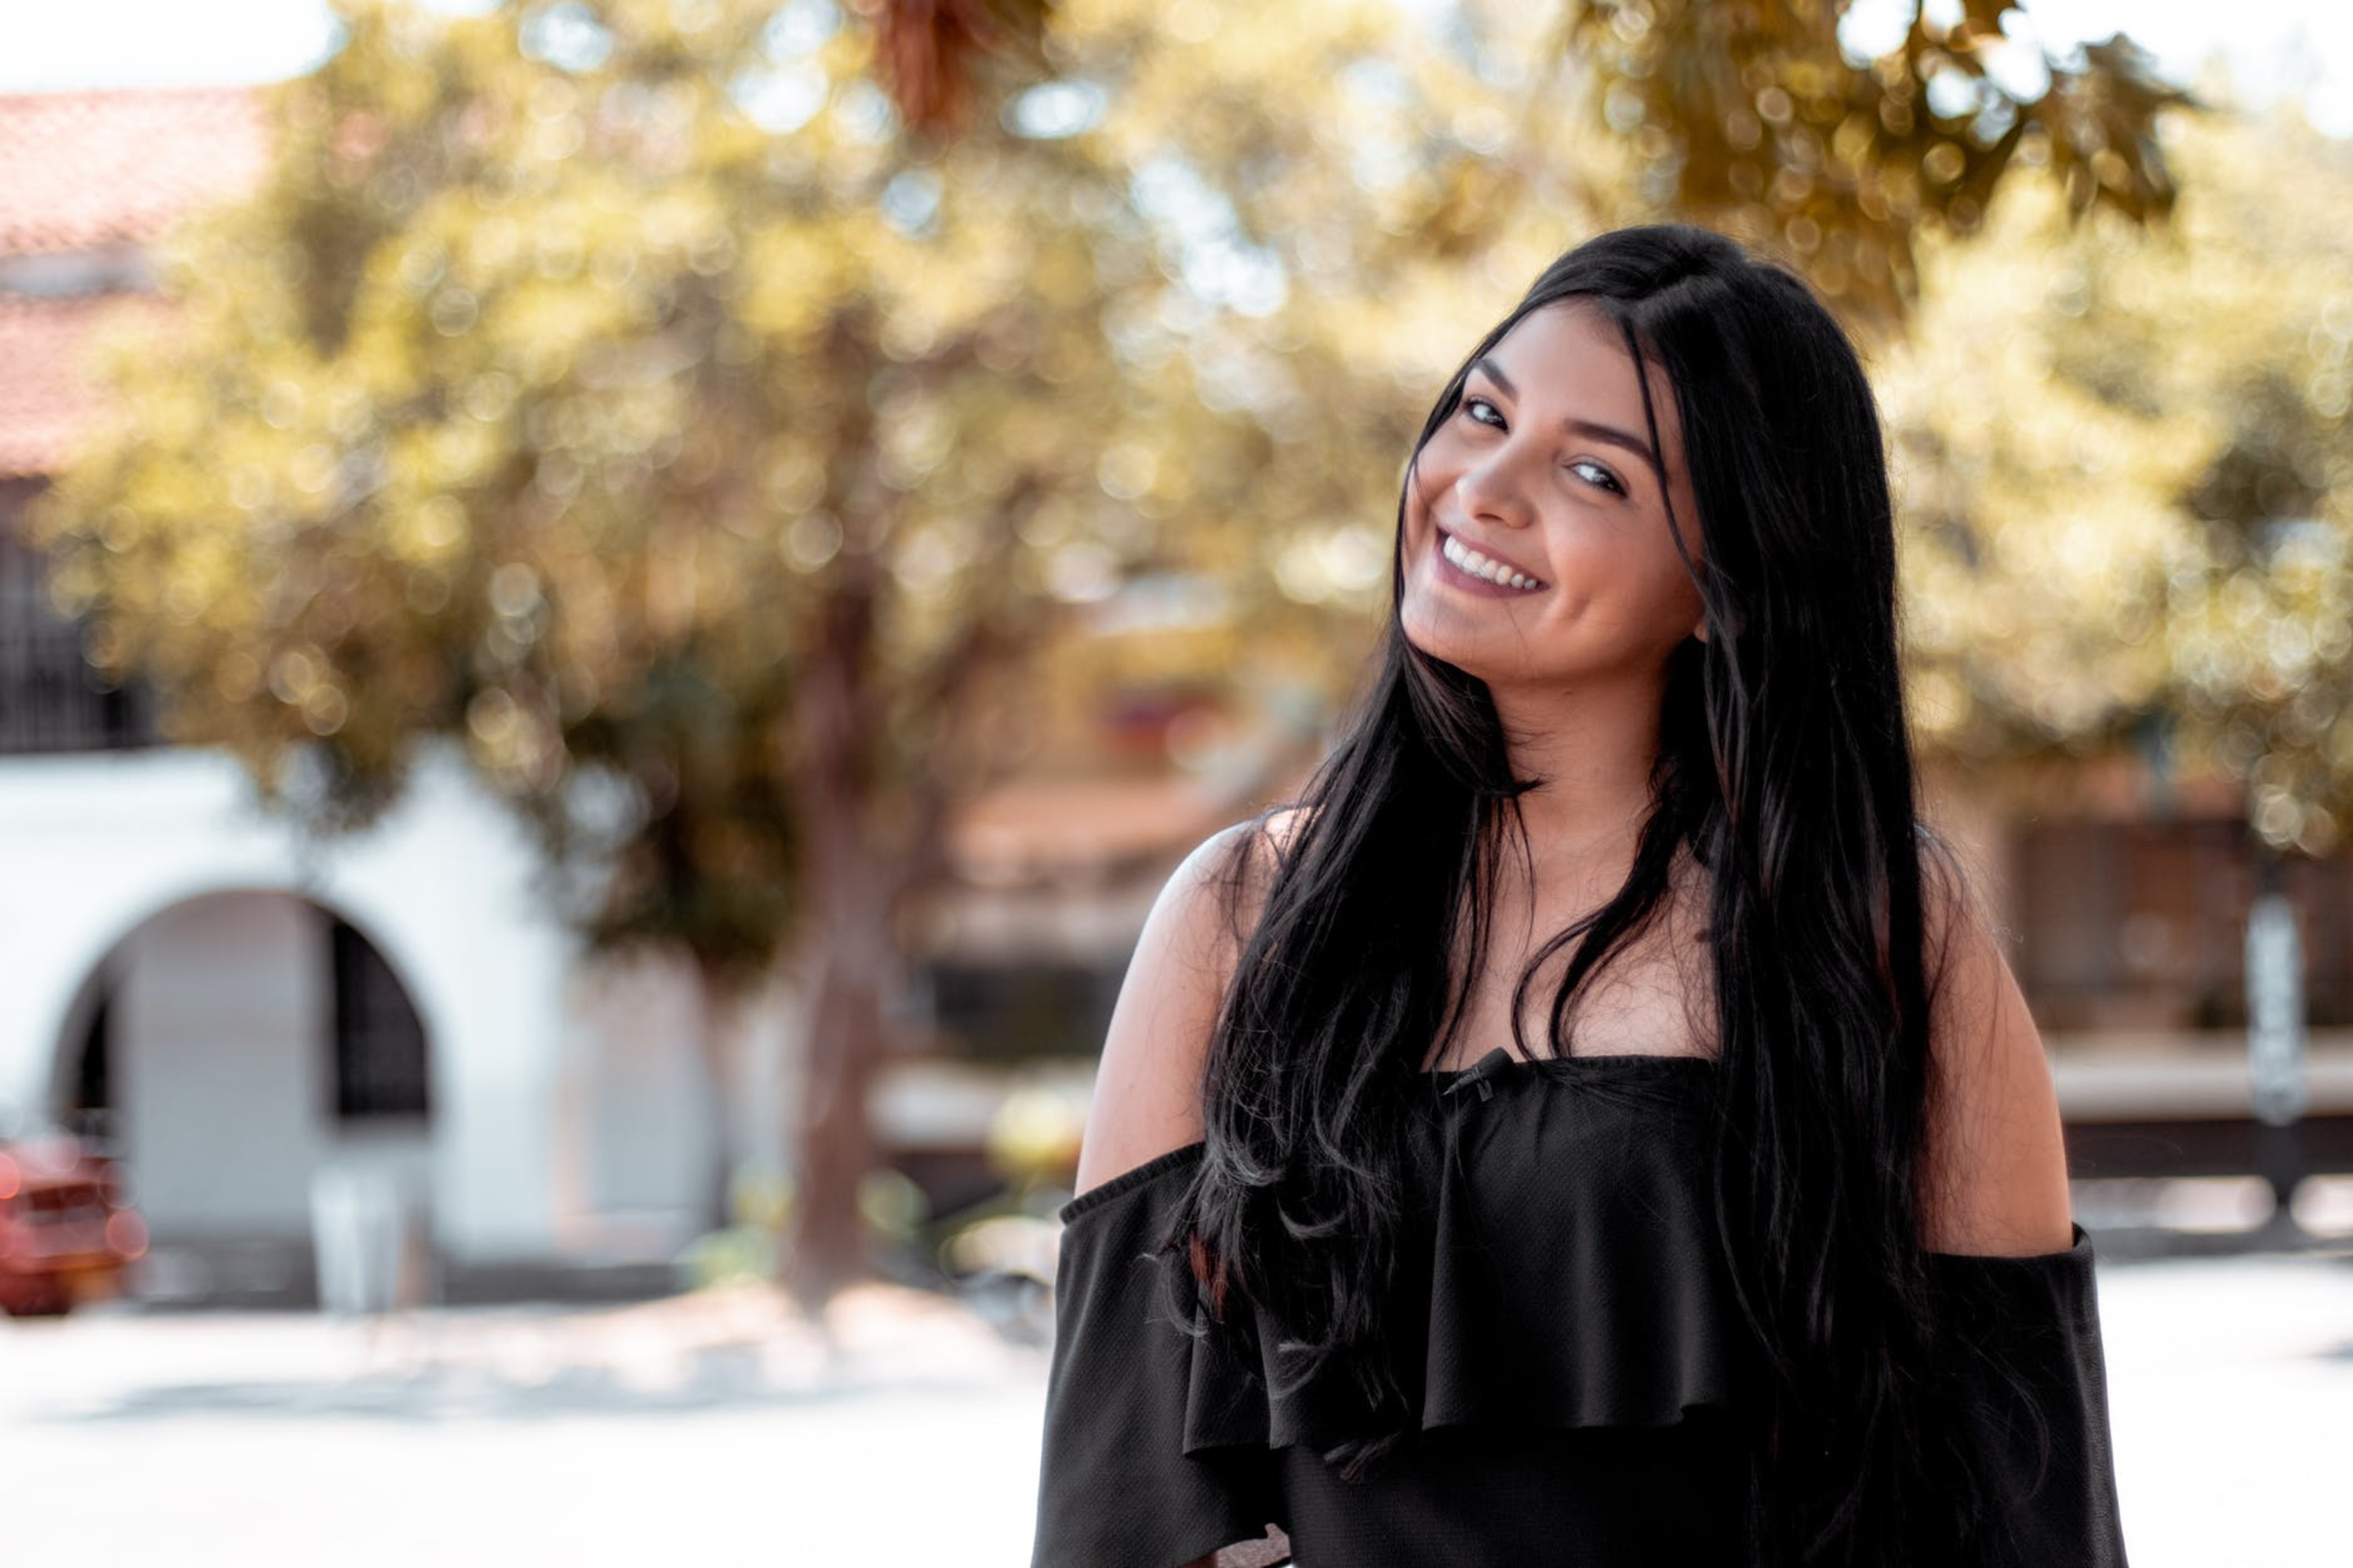
woman, face, lip, smile, fashion, flash photography, street fashion, sleeve, eyewear, waist, happy, thigh, black hair, tree, layered hair, long hair, electric blue, formal wear, brown hair, jewellery, little black dress, human leg, blond, fashion model, denim, grass, fashion accessory, sitting, t shirt, necklace, leather, portrait photography, street, top, laugh, backlighting, photo shoot, portrait